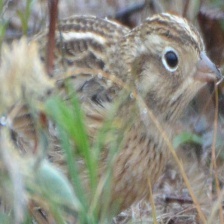
Species: SMITHS LONGSPUR
Scientific name: CALCARIUS PICTUS